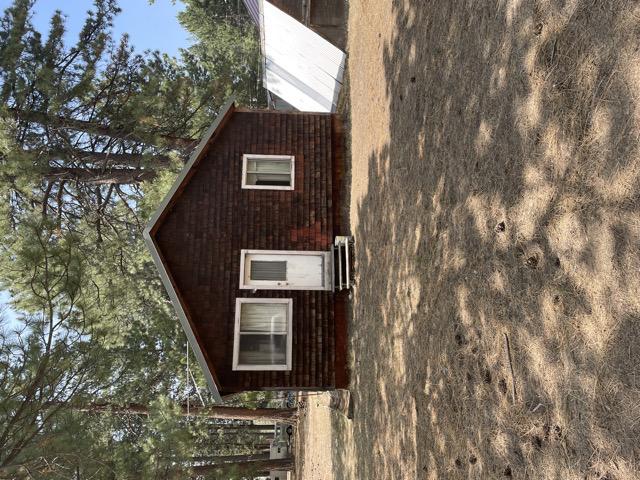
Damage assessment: no_damage